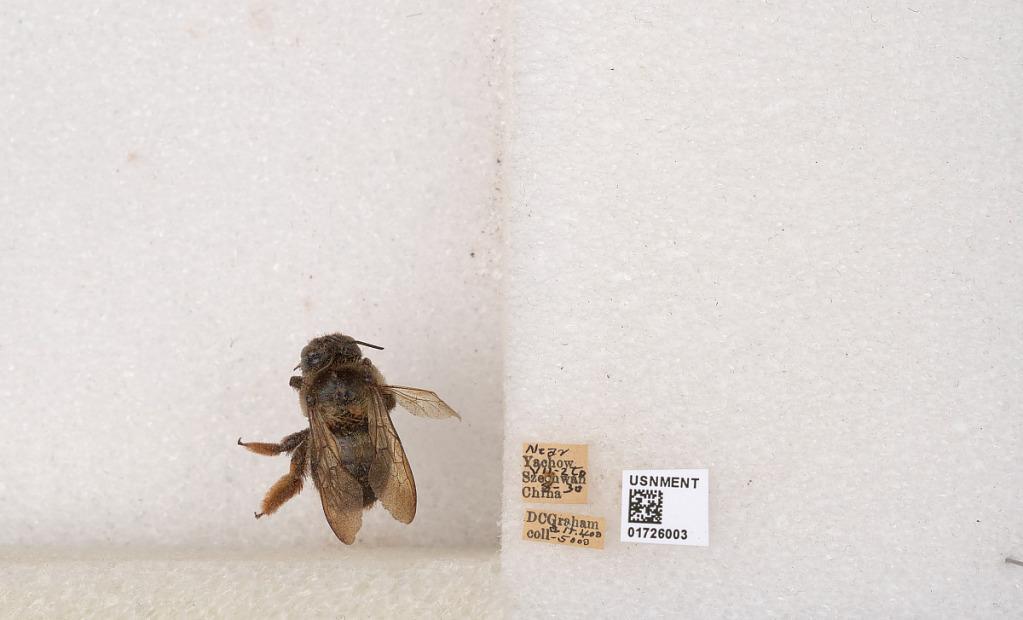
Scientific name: Xylocopa (Mesotrichia) latipes (Drury)
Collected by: D. Graham
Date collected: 1920-7-2
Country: China
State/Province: Sichuan
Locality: Near Yachow